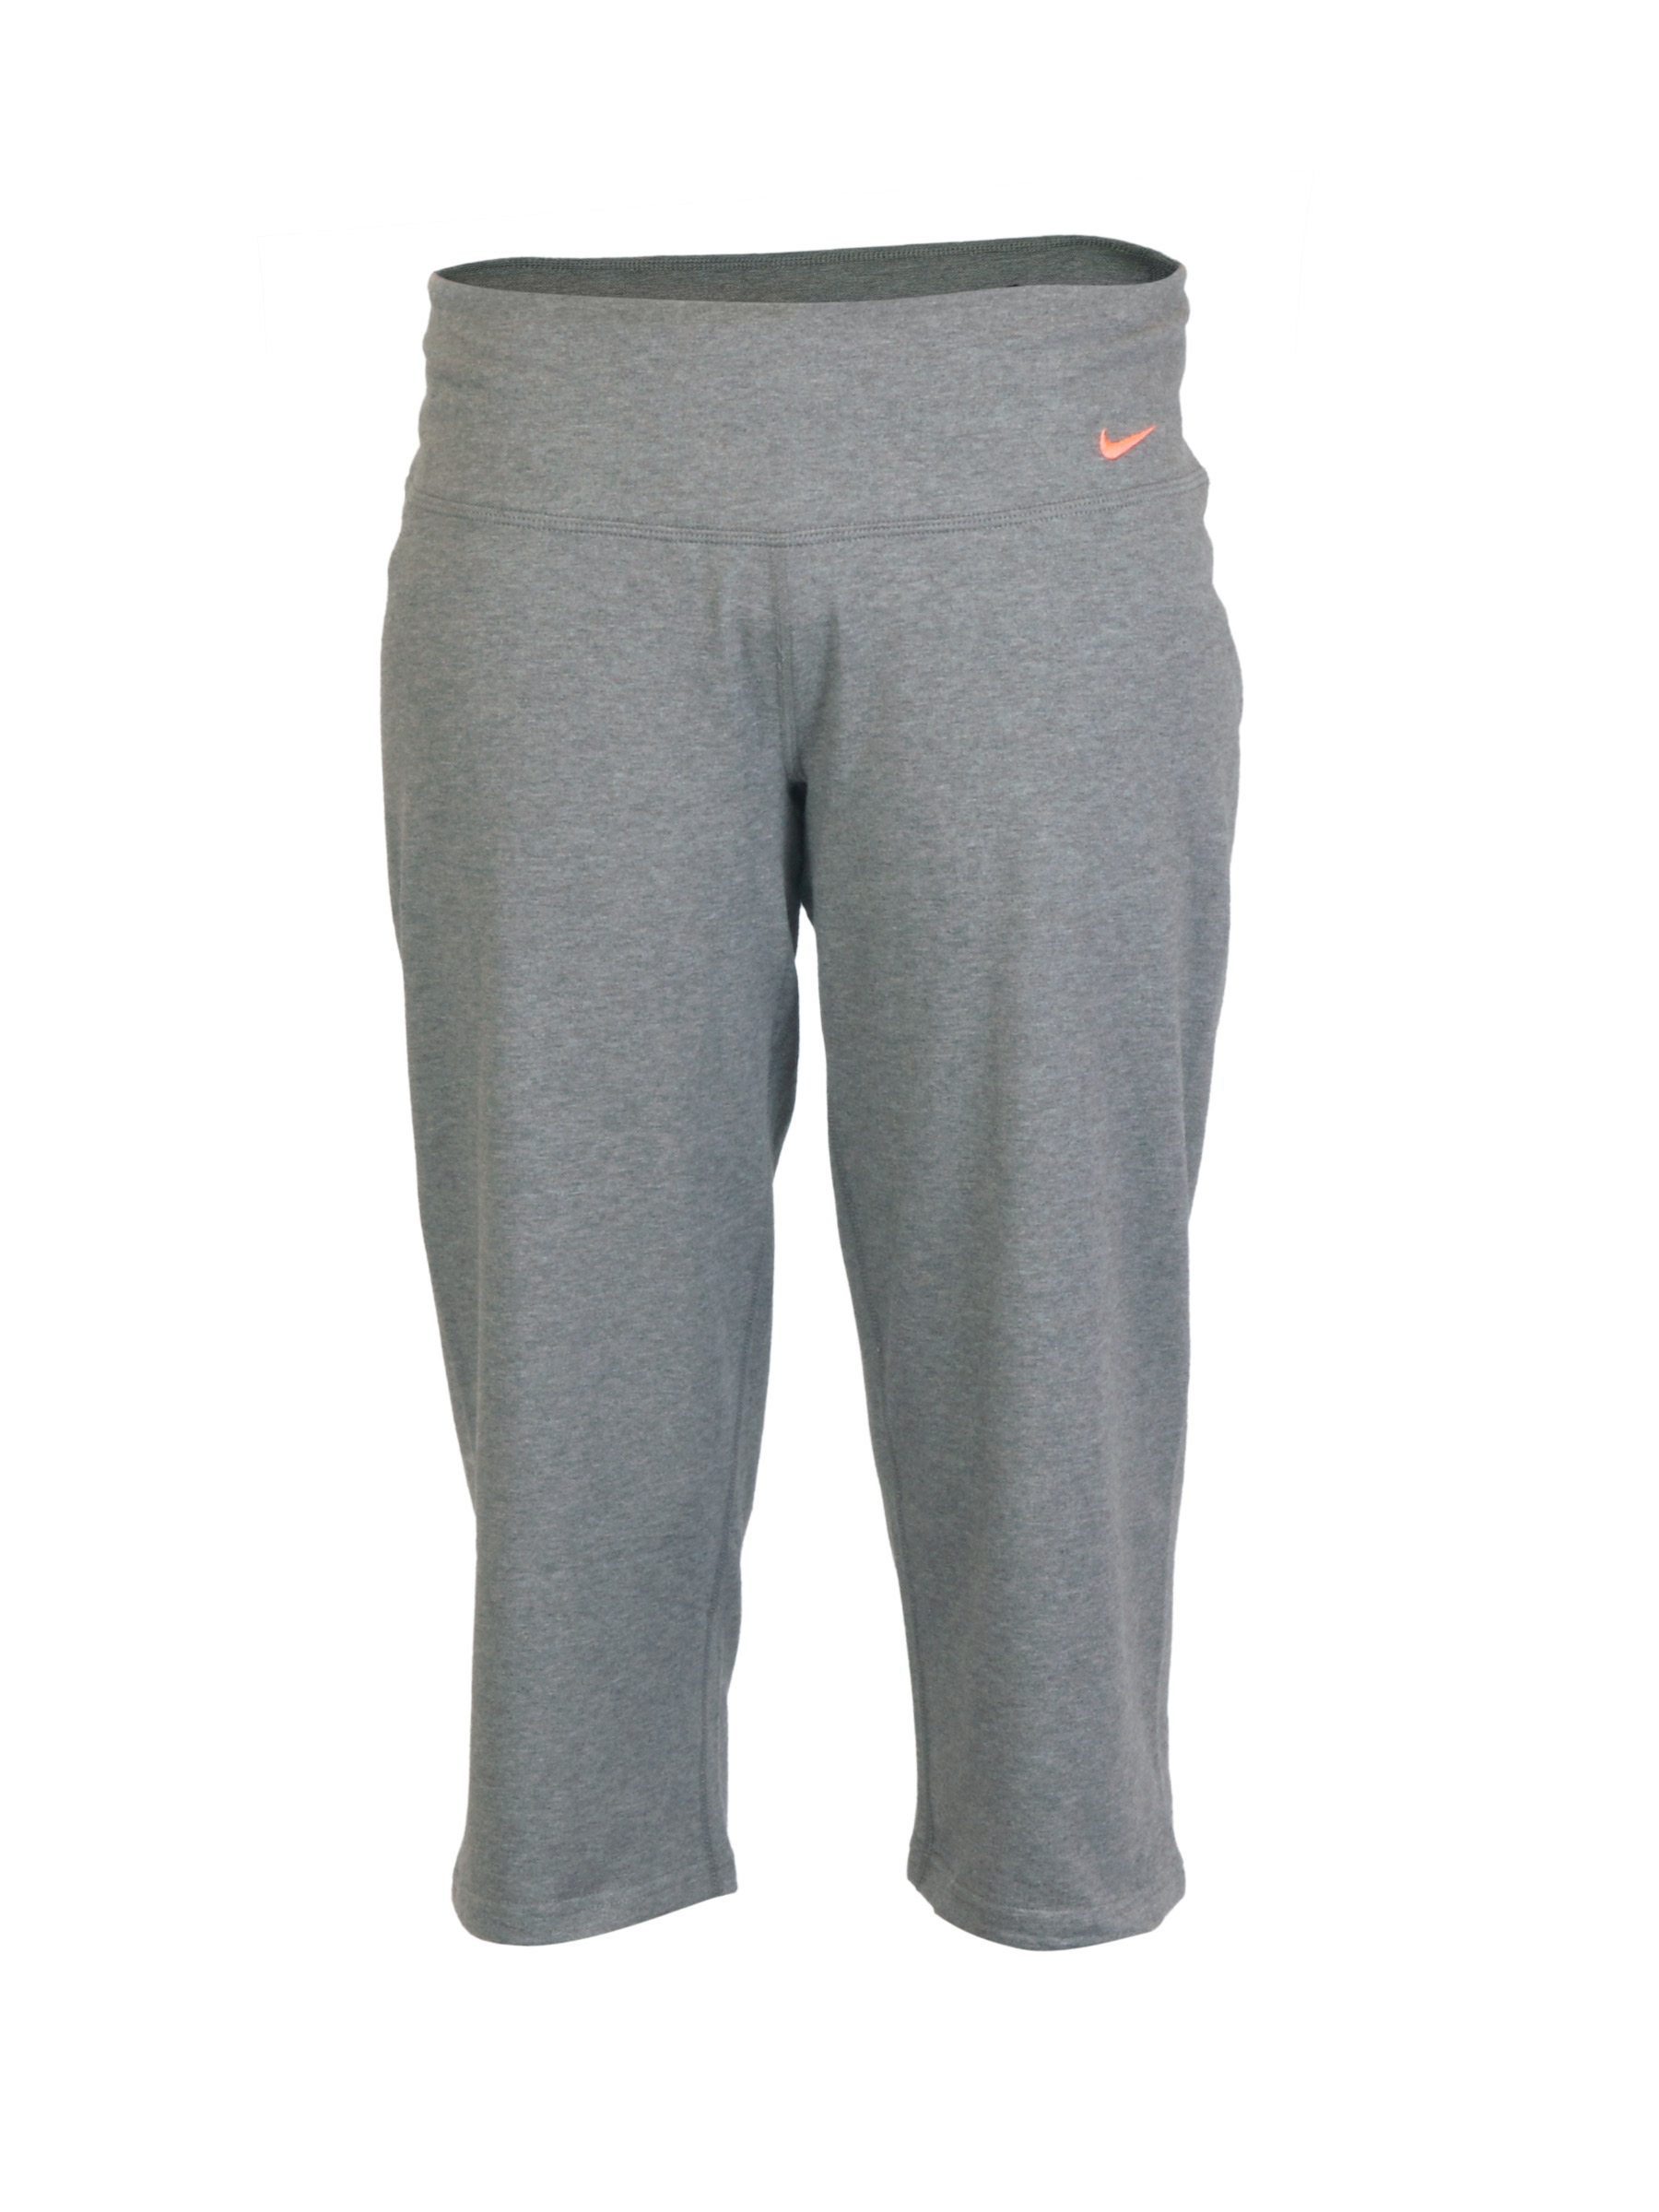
Nike Women Trainning Grey Capris
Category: Apparel / Bottomwear / Capris
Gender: Women
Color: Grey
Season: Summer 2012
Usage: Sports